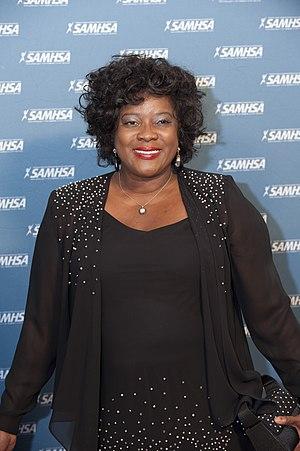
Sierra Burgess Is a Loser ou Sierra Burgess est une perdante au Québec est une comédie romantique américaine réalisée par Ian Samuels, sortie en 2018 sur Netflix.
Loretta Devine est une actrice et chanteuse américaine née le 21 août 1949 à Houston, Texas.